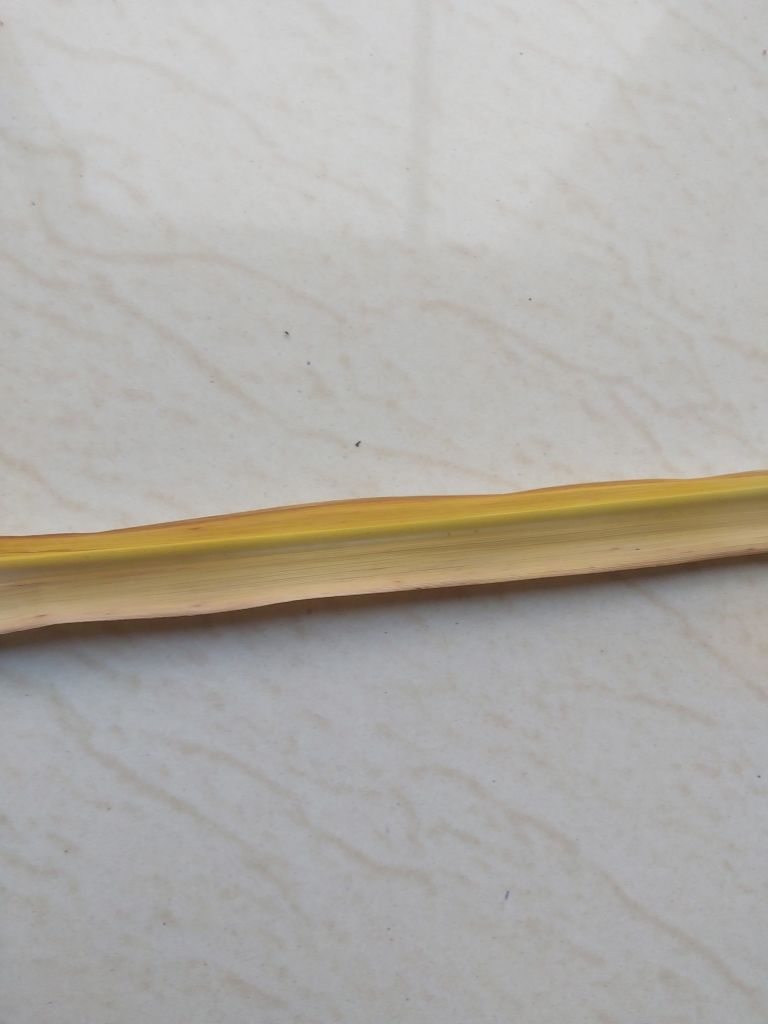
Label: Yellow Leaf